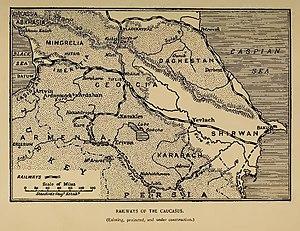
Le chemin de fer transcaucasien est une ligne ferroviaire construite sous l'Empire russe à partir de 1865. Elle reliait Poti, en Géorgie actuelle, à Bakou, en Azerbaïdjan. En 1922, elle devient une partie des chemins de fer soviétiques. Elle est fermée lors de l'éclatement de l'Union soviétique en 1991. Sa réouverture, en projet depuis les années 2010, est réalisée en octobre 2017 sous la forme de la ligne Bakou-Tbilissi-Kars avec la participation de la Turquie.